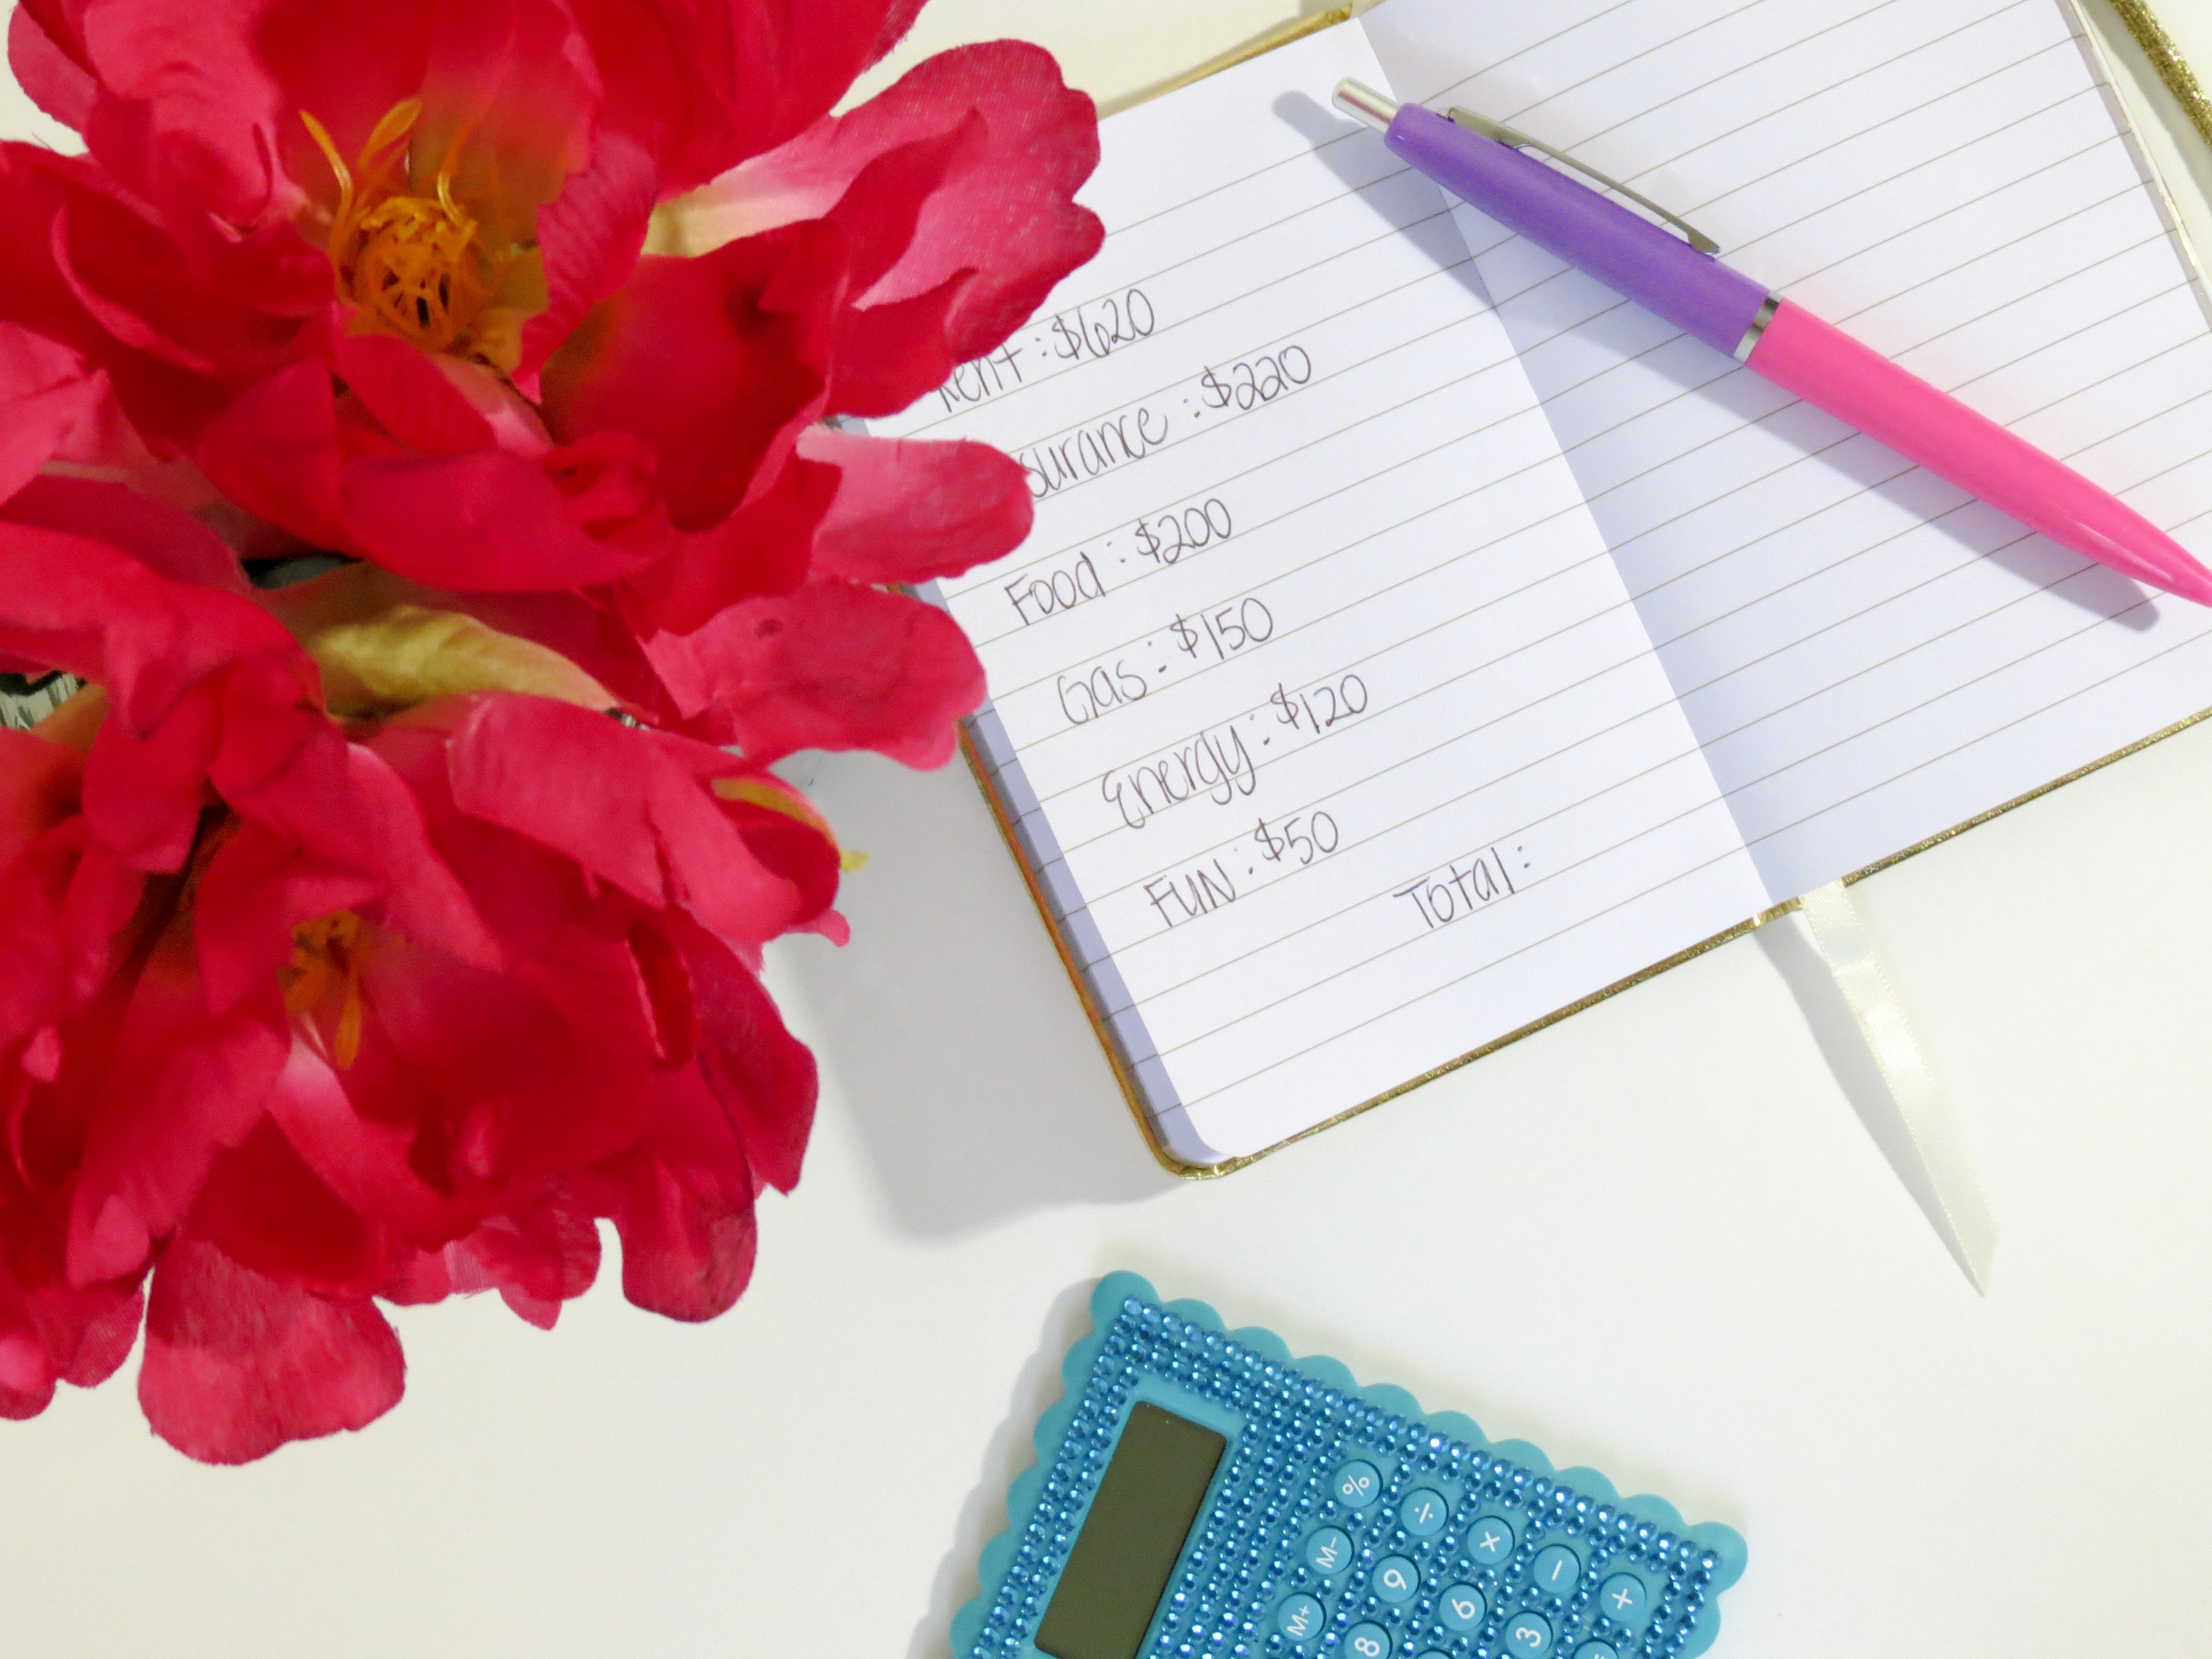
notebook, flower, petal, pink, office space, financial, accounting